Frank Borman

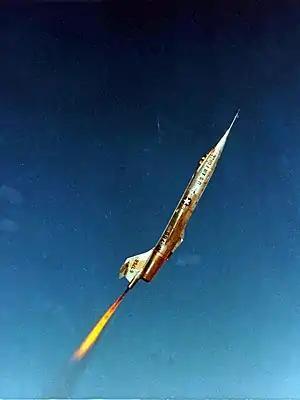
To acquaint Aerospace Research Pilot School students with some of the techniques of space flight, three F-104s were fitted with rocket motors and reaction controls for use beyond the atmosphere.

Soon after, Borman suffered a perforated eardrum while practicing dive bombing with a bad head cold. Instead of going to Korea, he was ordered to report to Camp Stoneman, from whence he boarded a troop transport, the on December 20, 1951, bound for the Philippines. Susan sold the Oldsmobile to buy air tickets to join him. He was assigned to the 44th Fighter-Bomber Squadron, which was based at Clark Air Base, and commanded by Major Charles McGee, a veteran fighter pilot. Initially, Borman was restricted to non-flying duties due to his eardrum; although it had healed, the base doctors feared it would rupture again if he flew. He persuaded McGee to take him for flights in a T-6, and then a Lockheed T-33, the trainer version of the Shooting Star. This convinced the doctors, and Borman's flight status was restored on September 22, 1952. His second son, Edwin Sloan, was born at Clark in July 1952.